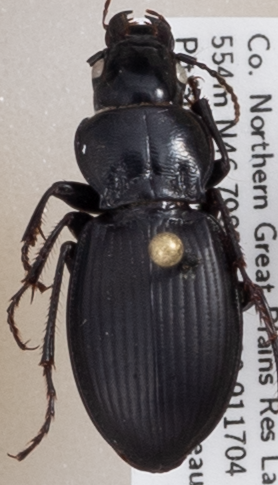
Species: Cyclotrachelus torvus
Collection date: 2020-06-23
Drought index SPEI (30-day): -2.09
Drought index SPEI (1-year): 0.54
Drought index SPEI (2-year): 1.28